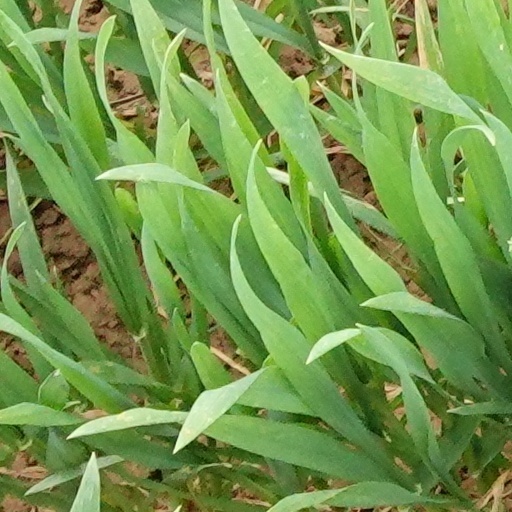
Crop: wheat